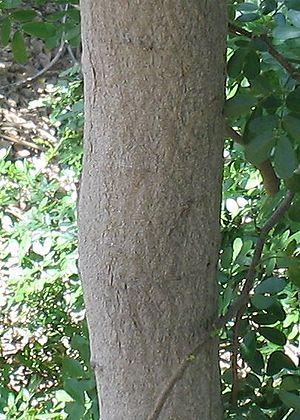
Vachellia rigidula est une espèce végétale de la famille des Fabaceae. Ce petit arbre a une aire de répartition naturelle qui s'étend du Texas jusqu'au centre du Mexique. Cette plante vivace est étroitement liée à l'A. berlandieri mais n'est pas répertoriée comme étant menacée. Il peut atteindre une hauteur de 15 pieds. Ce Vachellia pousse sur sols calcaires.